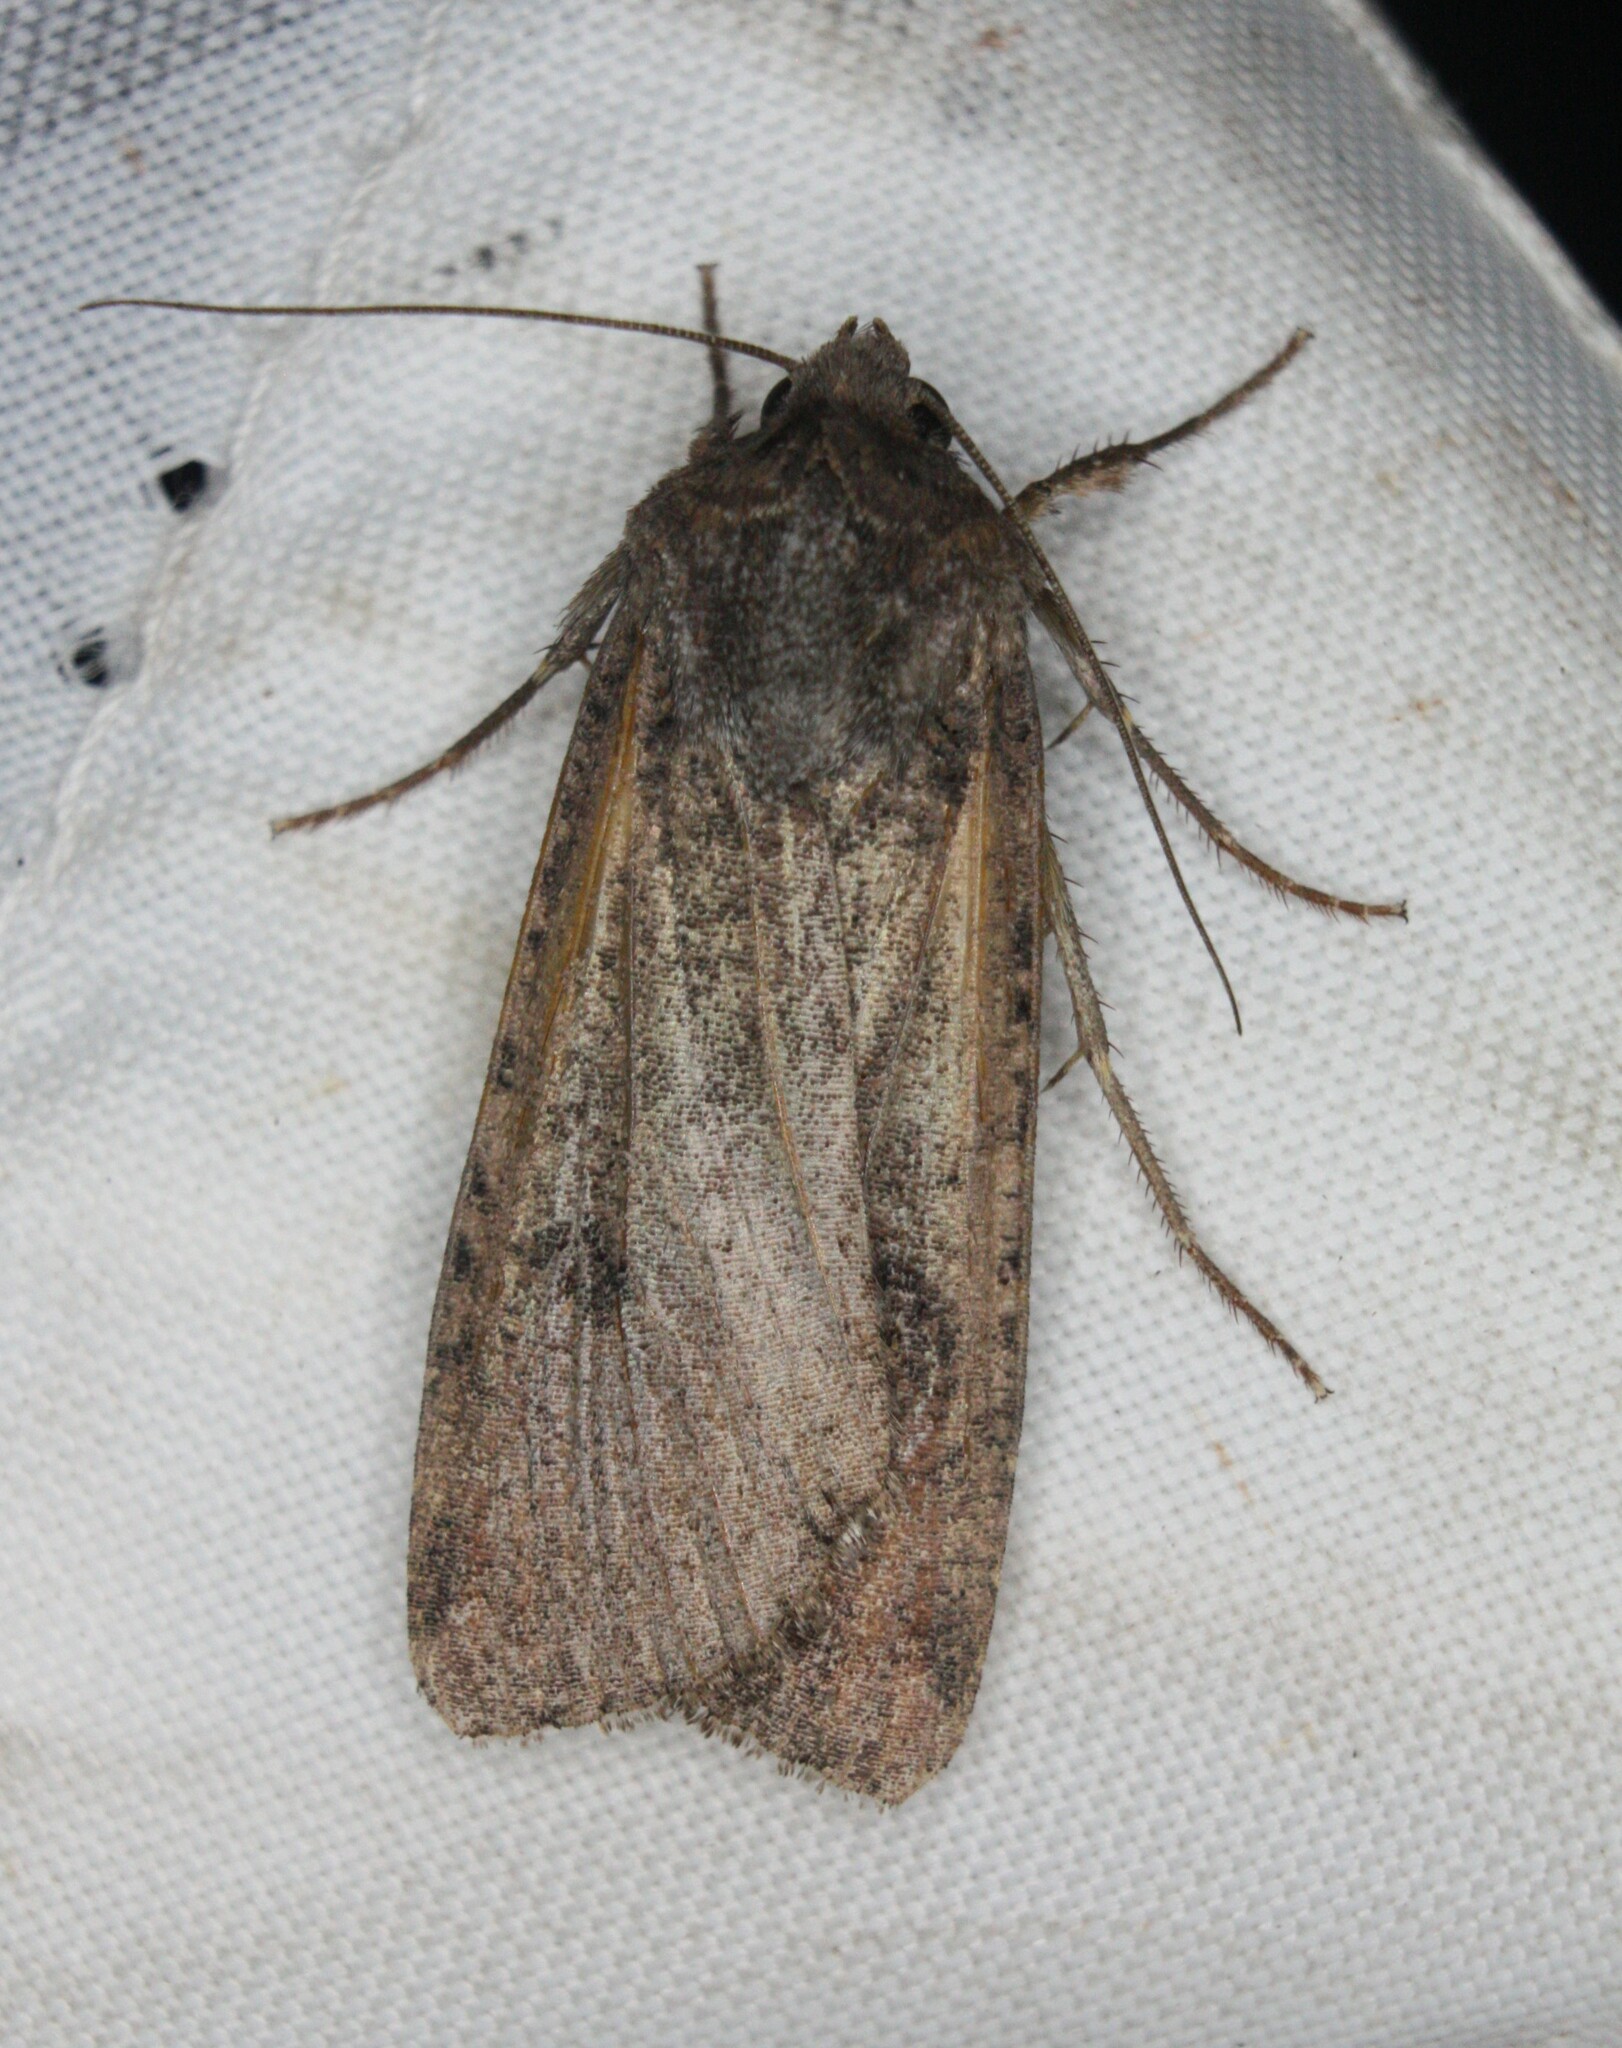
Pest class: cutworms